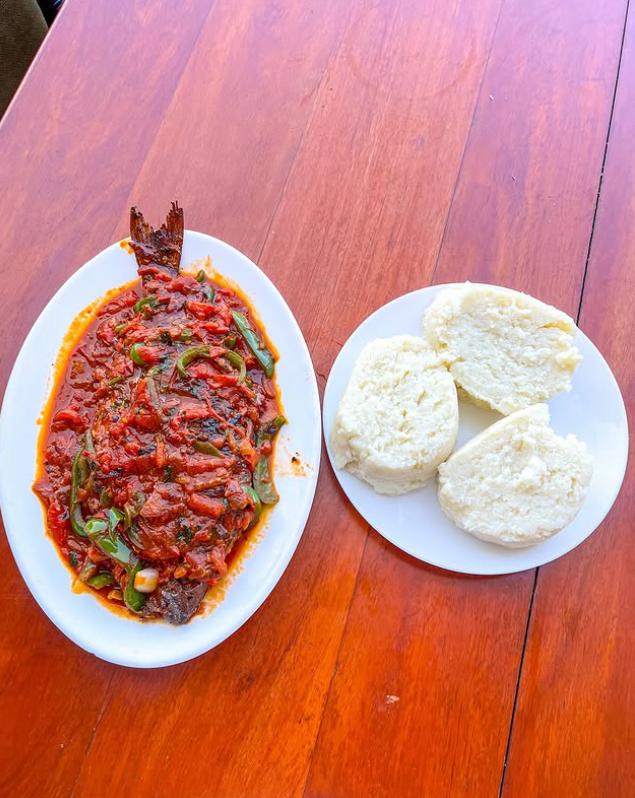
Kwenye meza ya rangi ya kahawia sahani Moja ya rangi ya duara  ipo na ugali vipande vitatu na sahani nyingine yenye umbo la yao upo na samaki waliopikwa kwa mchuzi.